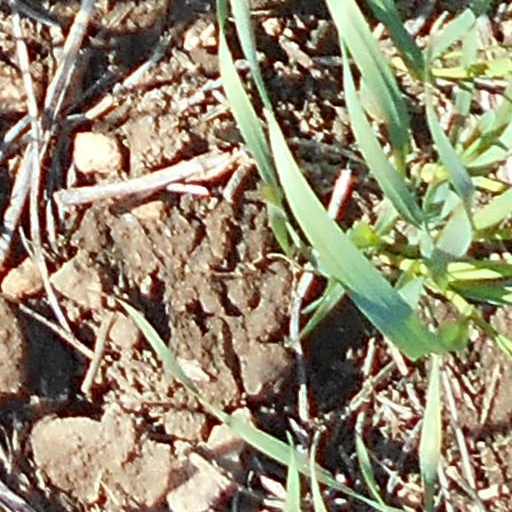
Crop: wheat